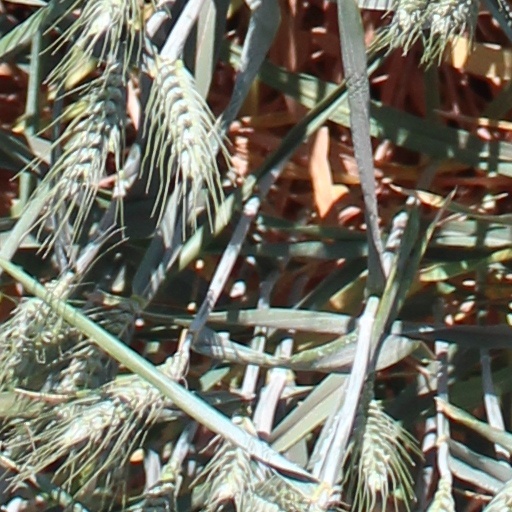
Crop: wheat